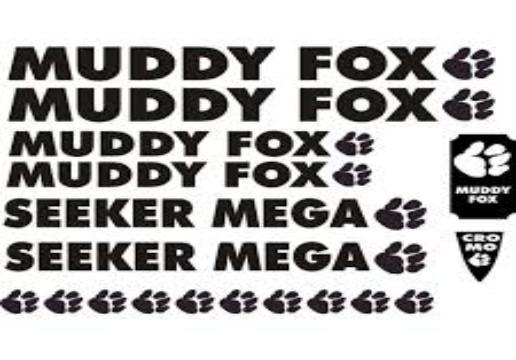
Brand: muddy fox
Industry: Transportation